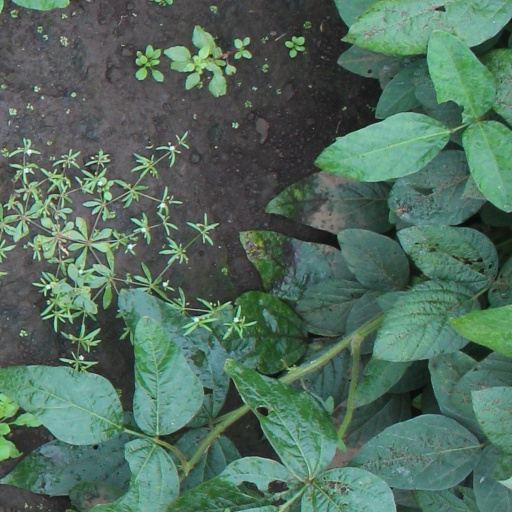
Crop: soybean